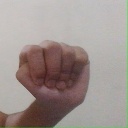
अक्षर: ठ